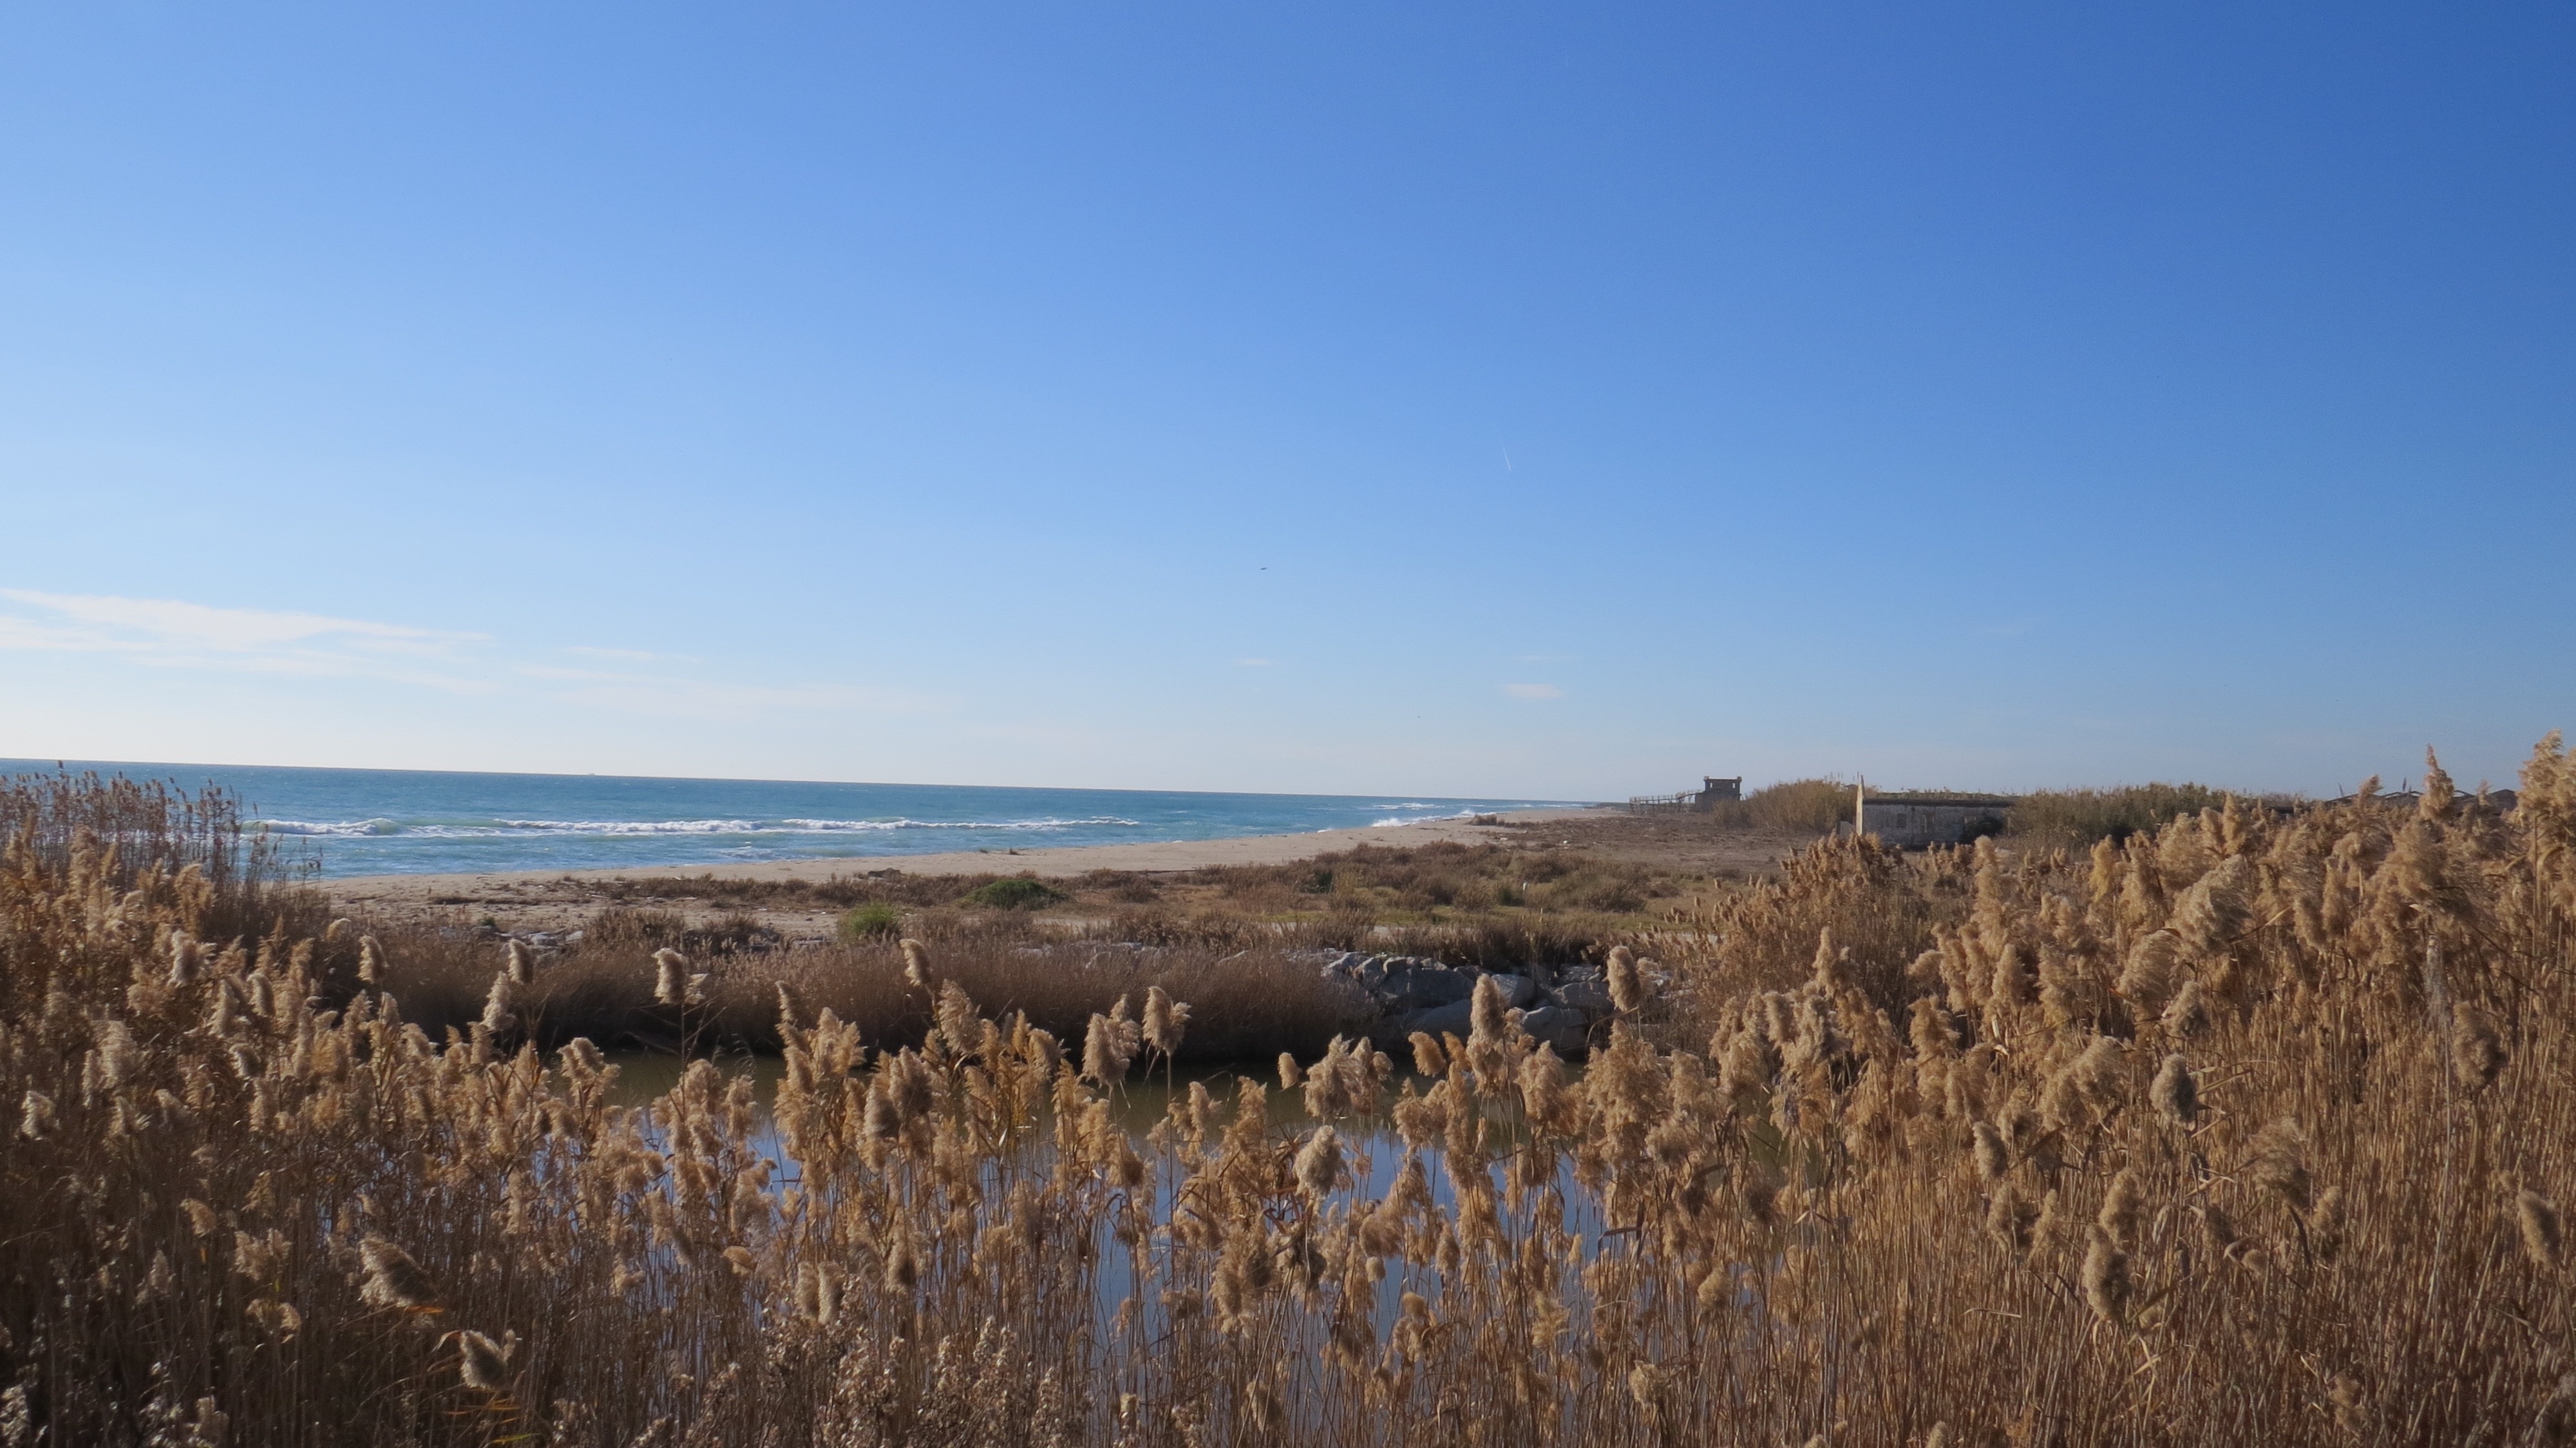
beach, sea, coast, tree, water, grass, sand, ocean, horizon, marsh, sky, prairie, house, shore, bay, blue, flora, fauna, wetland, loch, ecosystem, steppe, grass family, phragmites, land lot, ecoregion, shrubland, plant community